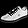
Label: Sneaker